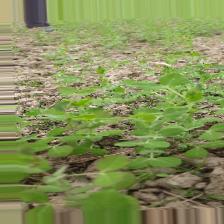
Label: Powdery Mildew